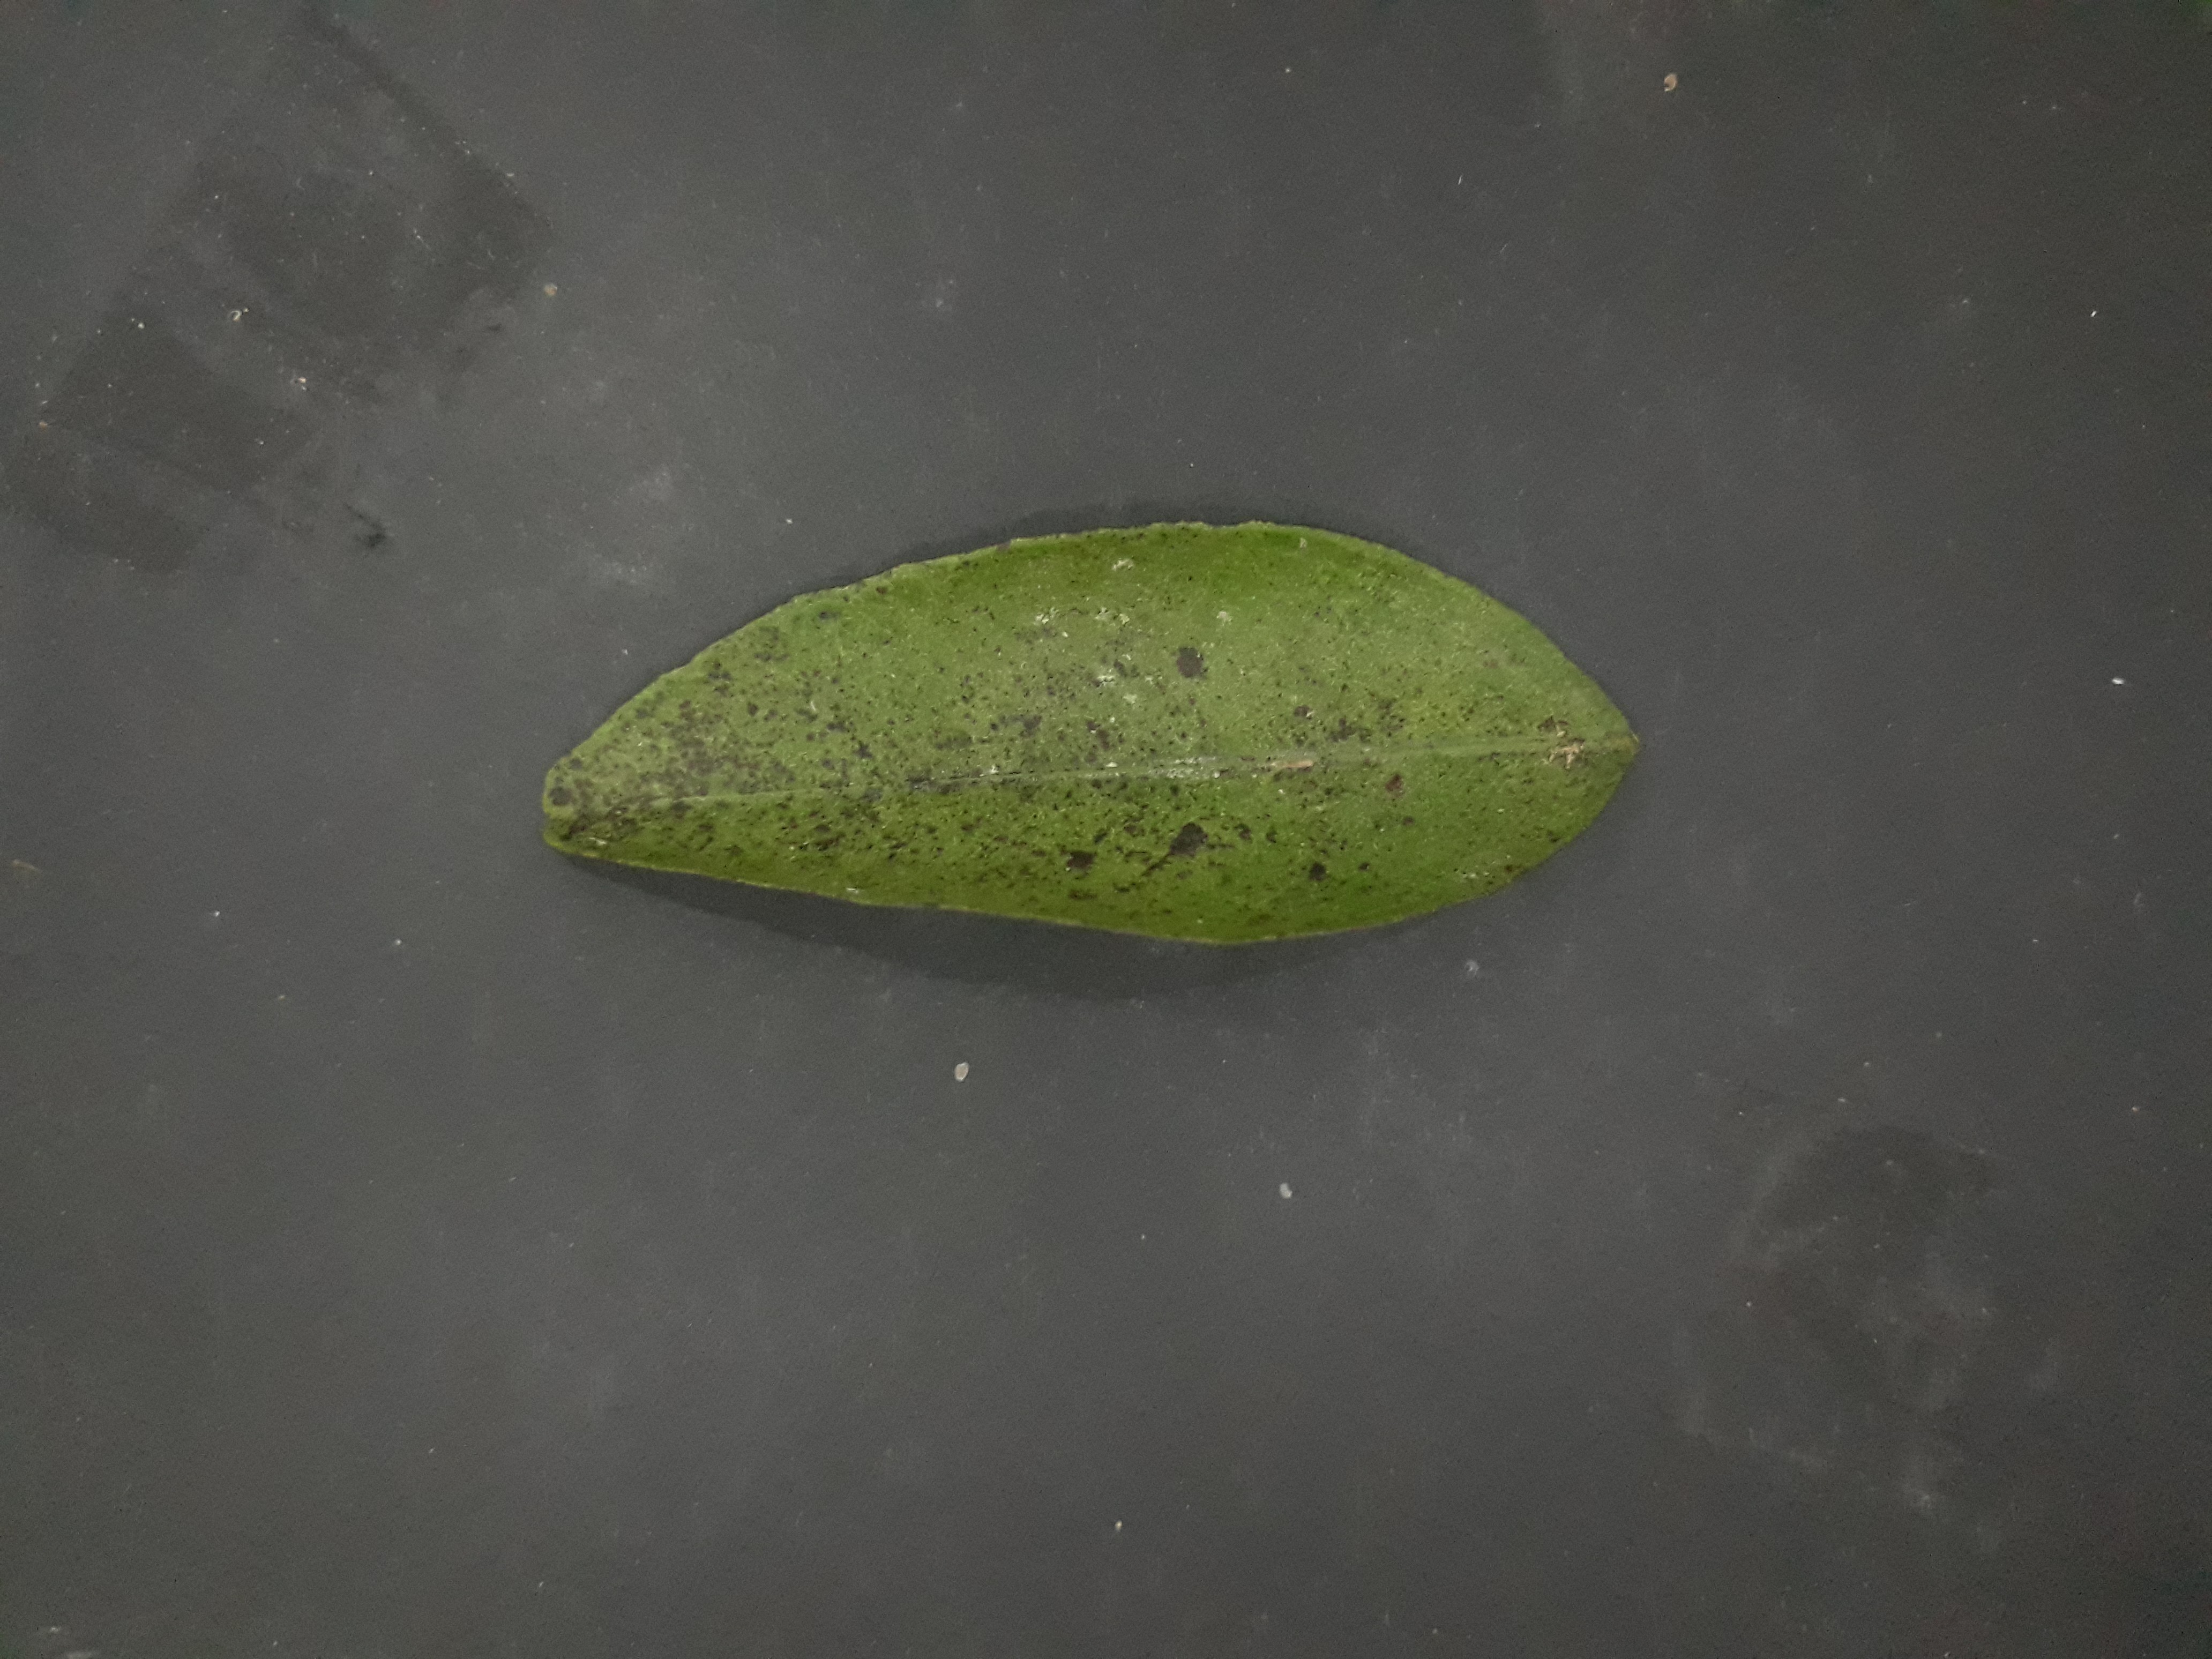
Label: Greasy_spot